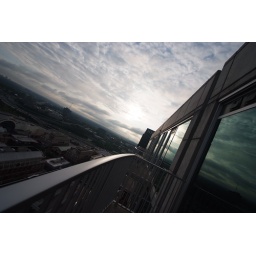
i like the reflection of the sky in the glass